Fred Gannon Rocky Bayou State Park

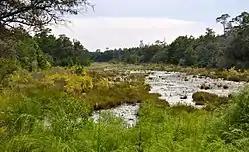
Puddin' Head Lake is currently being drained to restore the landscape to its original state as a steephead stream.

The park's Sand Pine ("Pinus clausa") forest has large, mature Sand Pines towering over other scrub vegetation, such as Florida Rosemary ("Ceratiola ericoides"), Reindeer Moss ("Cladonia" spp.), and scrub oaks: sand live oak ("Quercus geminata"), sandhill oak ("Quercus inopina"), myrtle oak ("Quercus myrtifolia"), and Chapman's oak ("Quercus chapmanii").